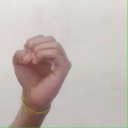
अक्षर: ऊ